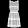
Label: Dress